Antonio Lebolo

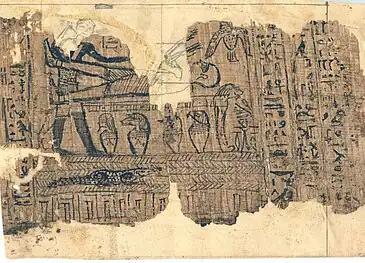
Joseph Smith Papyrus I

A few years later, a man named Michael H. Chandler claimed to be Lebolo's nephew and demanded Lebolo's goods in inheritance. In 1833 he obtained the inheritance and took the mummies and some accompanying papyri to the United States, selling them during his travels. In 1835, Chandler met Joseph Smith, the founder of Mormonism, and some of his affiliates. Since Smith claimed to be able to translate Egyptian hieroglyphs, Chandler showed him the papyri. Smith purchased the mummies and papyri, and interpreted some of the writings and scenes as some life events of the two patriarchs Abraham and Joseph. The papyri were soon called the "Joseph Smith Papyri" and formed the core of Smith's Book of Abraham.